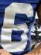
Number: 6